Edmund Lodge

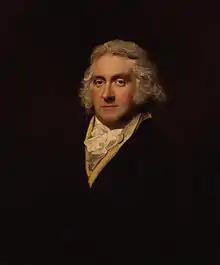
Portrait of Edmund Lodge by Lemuel Francis Abbott, circa 1790–95

Edmund Lodge, KH (1756–1839), herald, was a long-serving English officer of arms, a writer on heraldic subjects, and a compiler of short biographies.